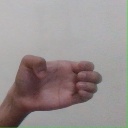
अक्षर: ख